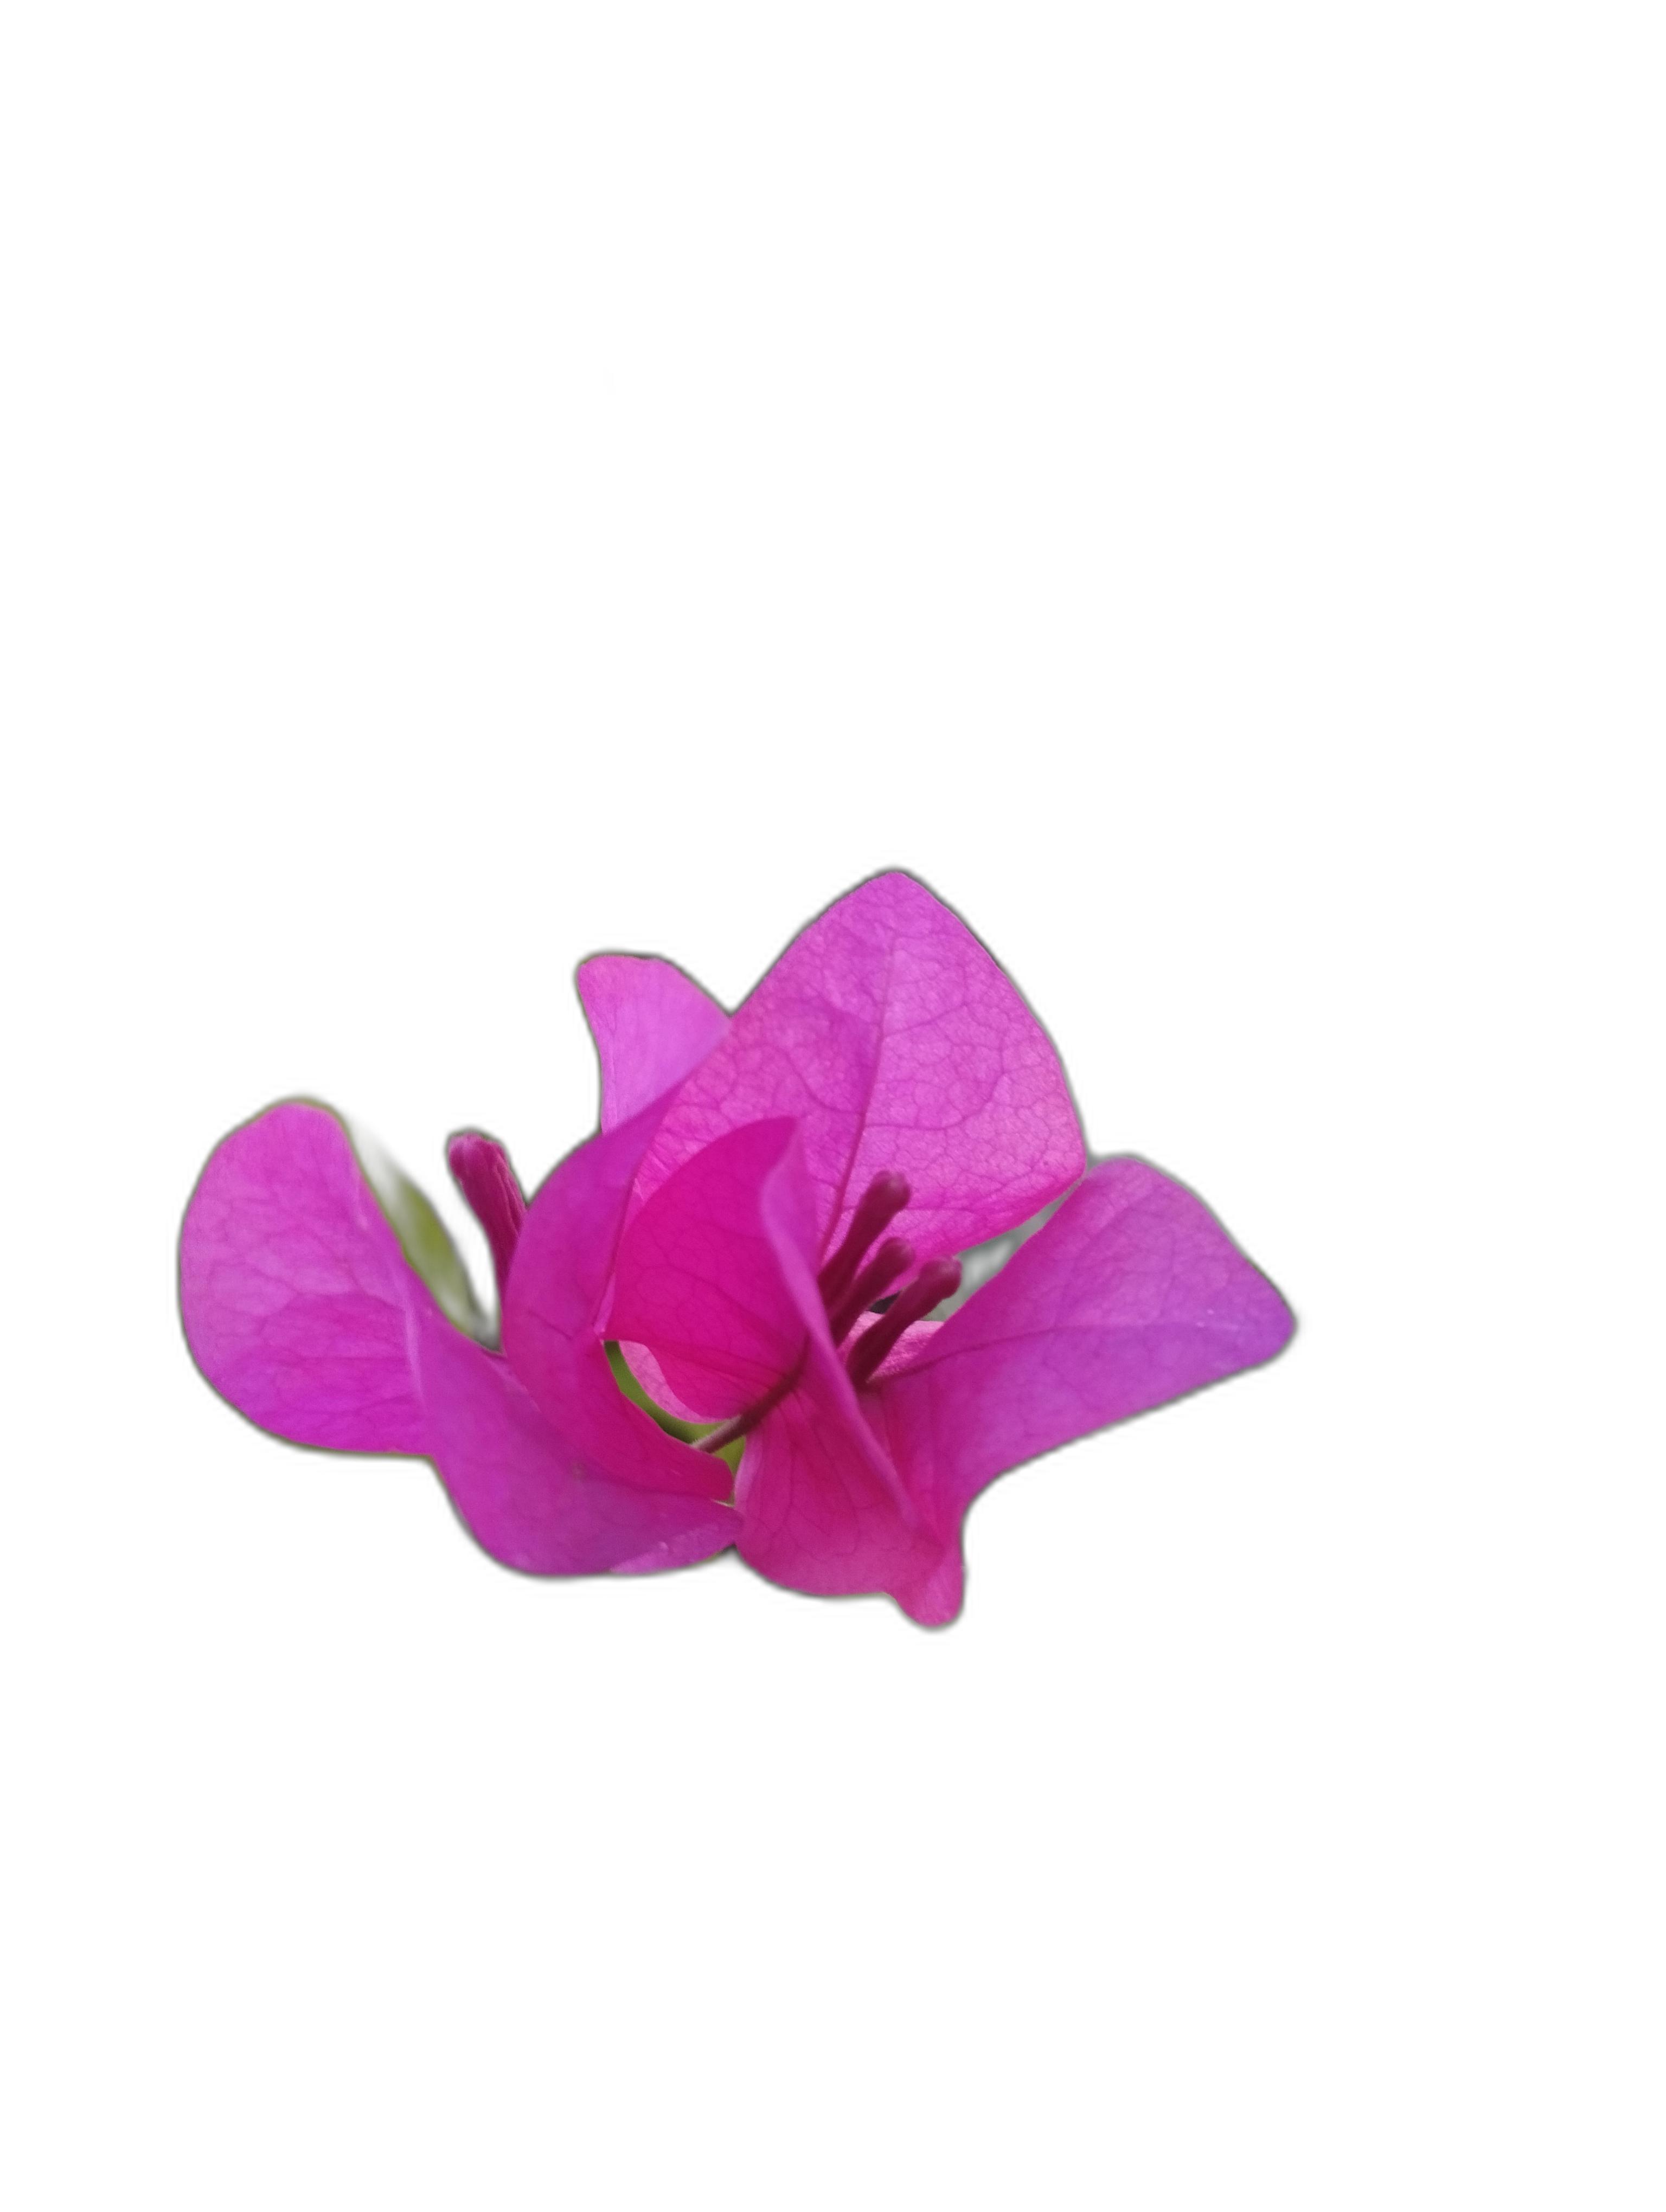
Label: Bougainvillea